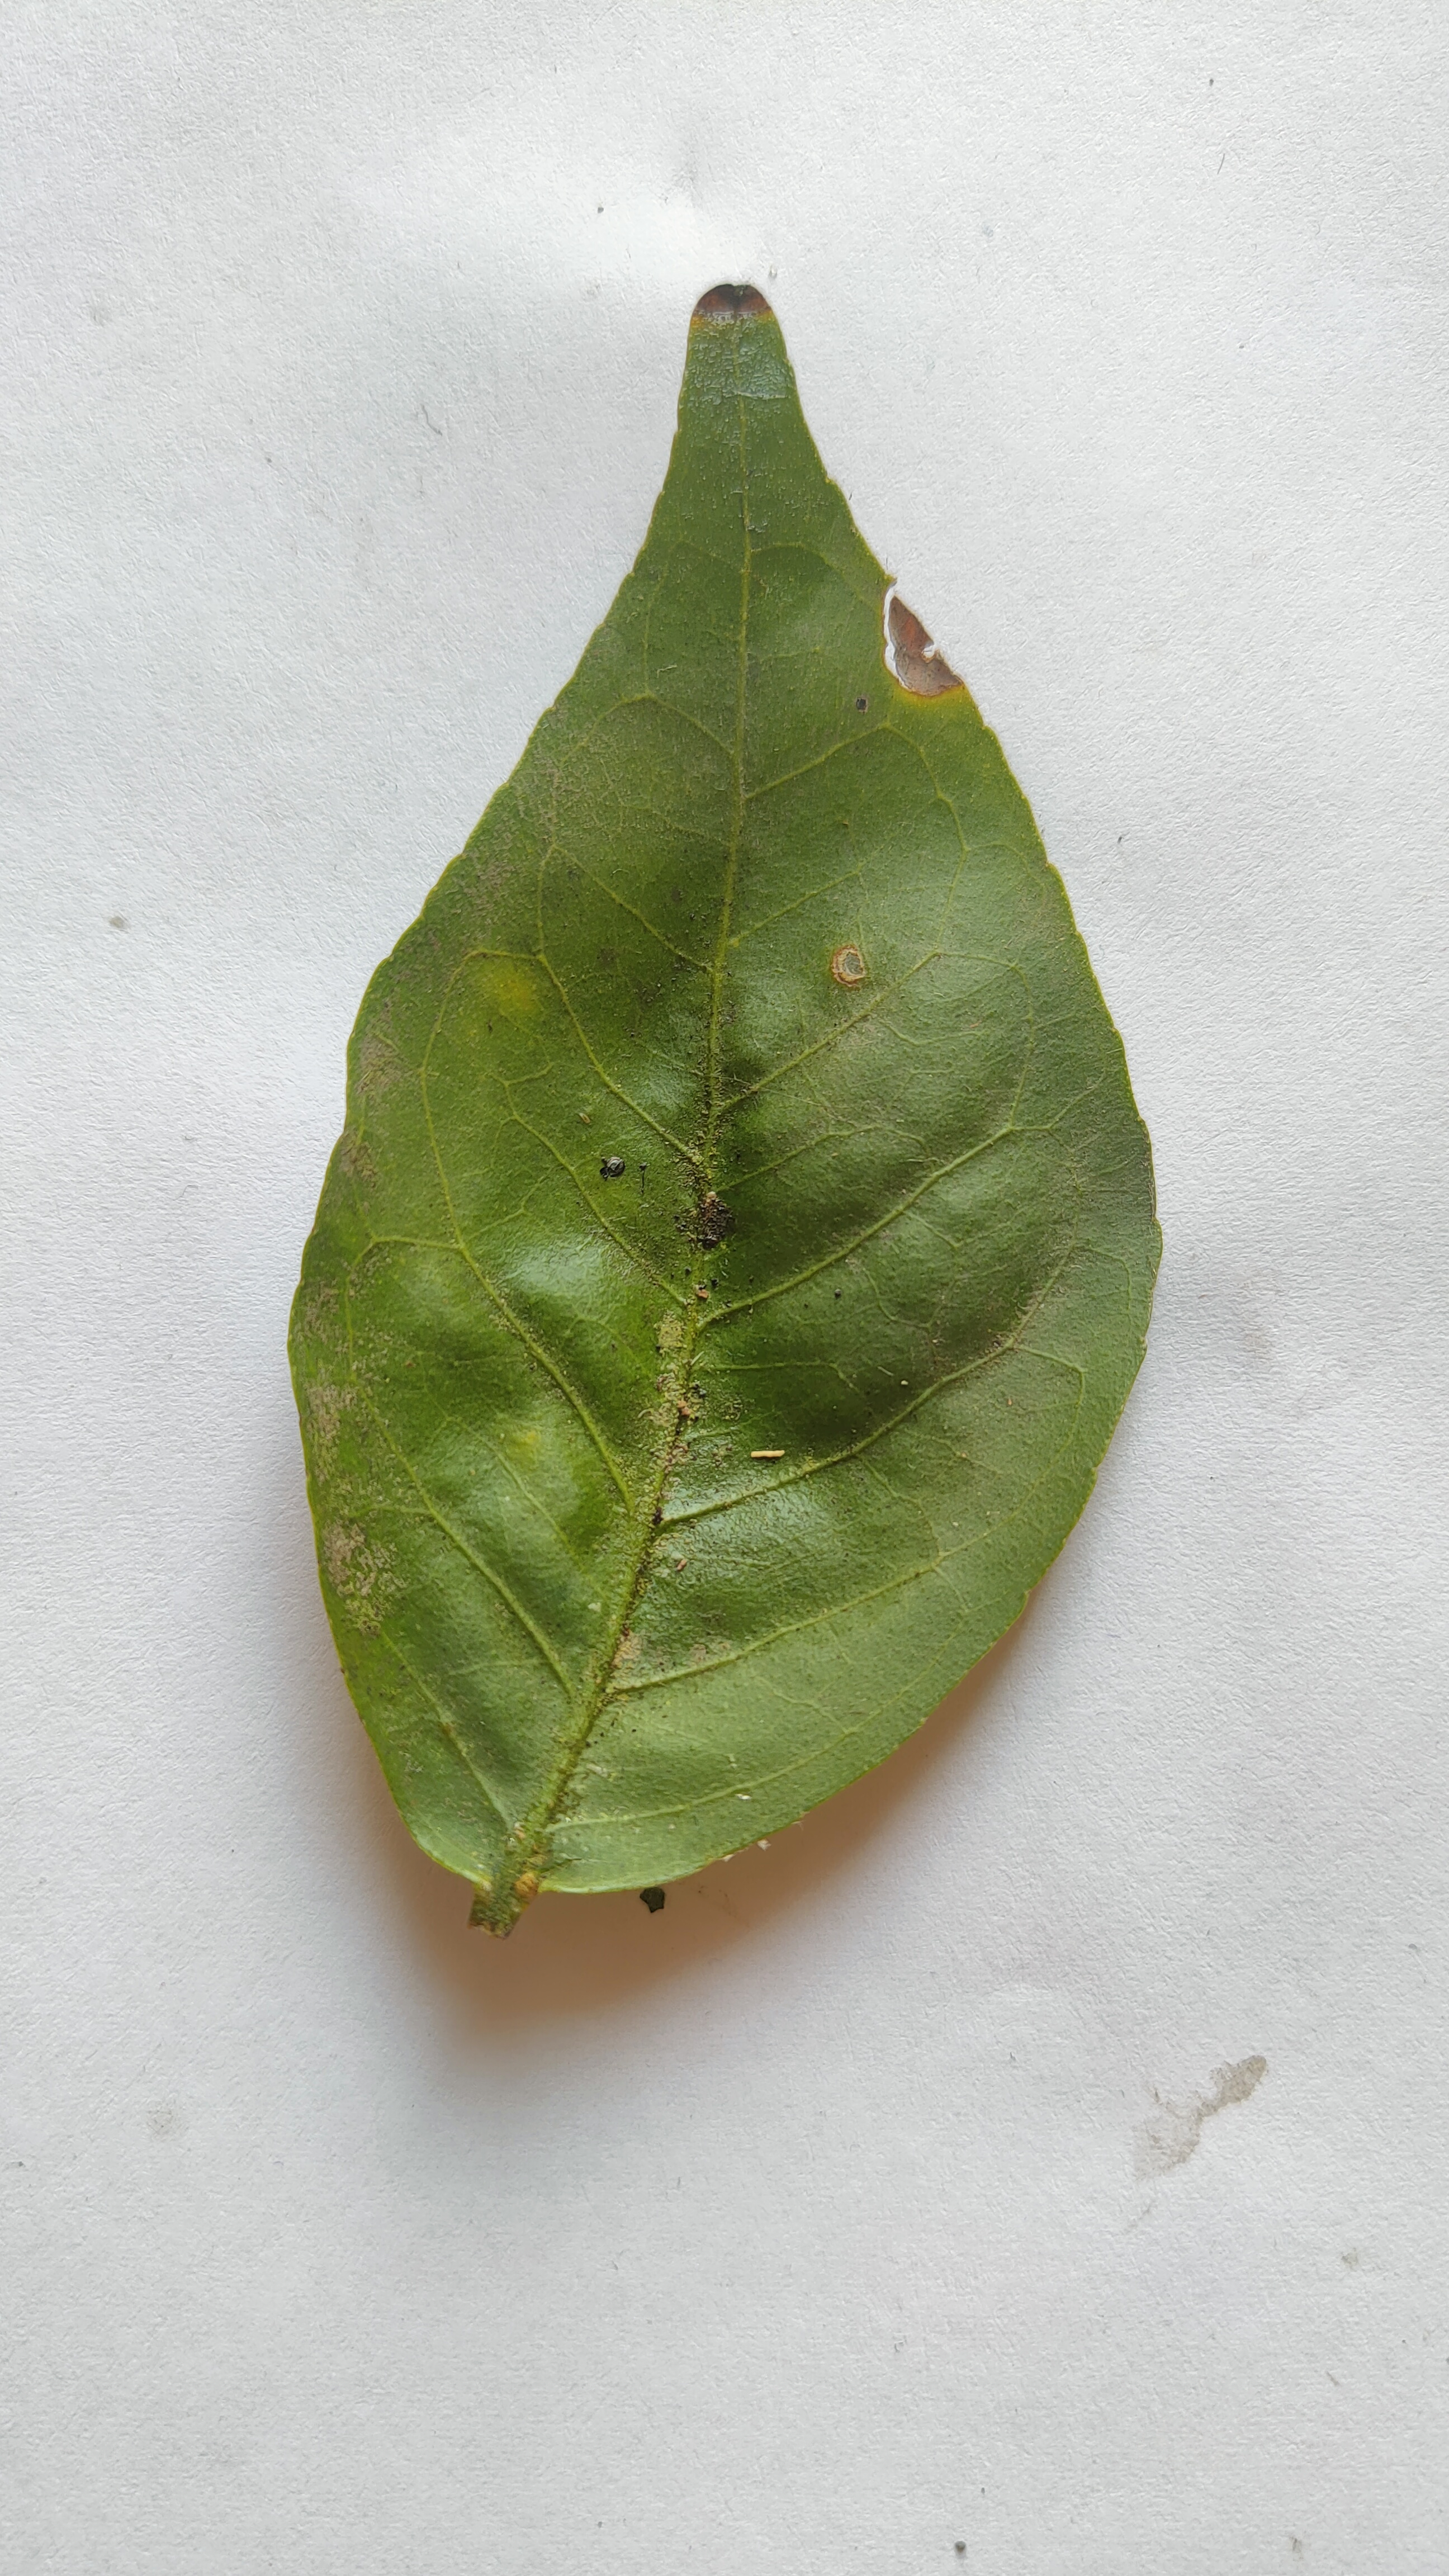
Leaf variety: Aegle marmelos